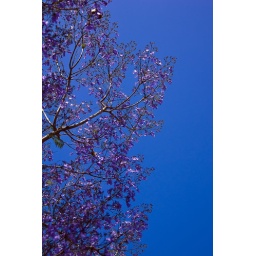
The sky turned blue as the fog evaporated. The trees were in color